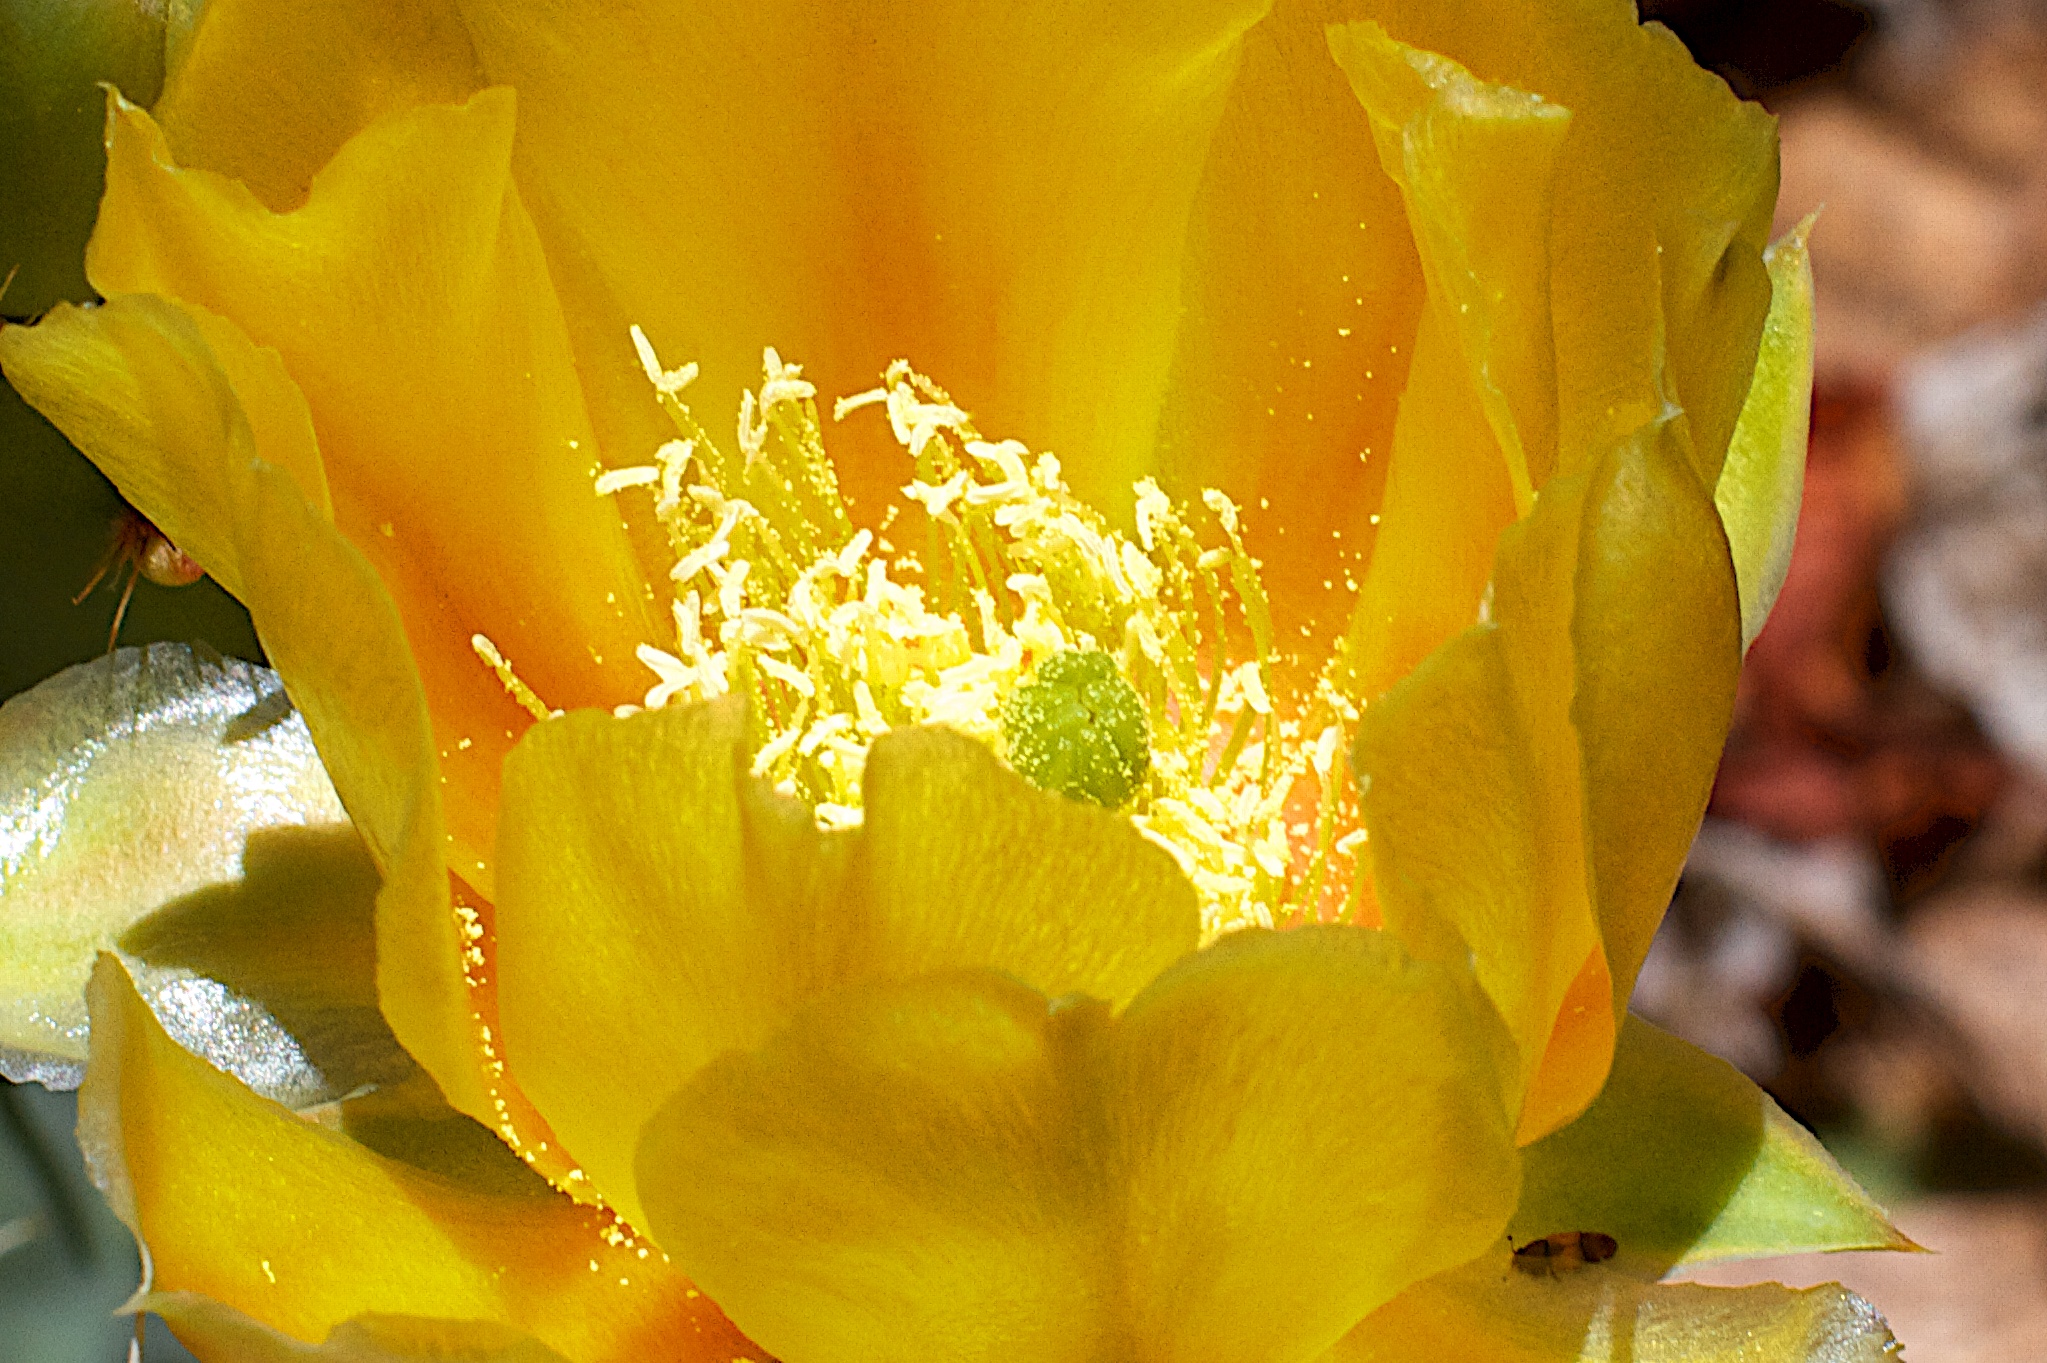
cactus, plant, flower, petal, rose, yellow, flora, close up, macro photography, flowering plant, land plant, austrian briar